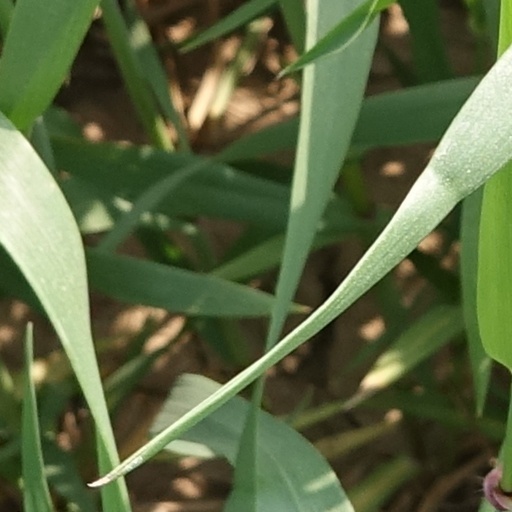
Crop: wheat